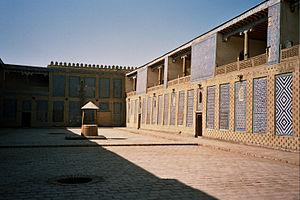
Alla Kouli Khan, ou Allakouli, est le cinquième dirigeant de la dynastie ouzbèke des Koungrates du khanat de Khiva, aujourd'hui dans une partie occidentale de l'Ouzbékistan et une frange du Turkménistan.